Aadhyathe Katha

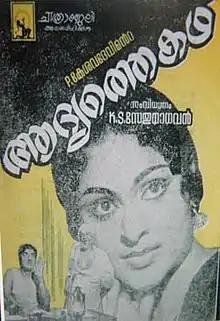

Aadhyathe Katha is a 1972 Indian Malayalam film, directed by K. S. Sethumadhavan and produced by K. S. R. Moorthy. The film stars Prem Nazir, Vijayasree, Sujatha and Kaviyoor Ponnamma in the lead roles. The film had musical score by M. K. Arjunan.